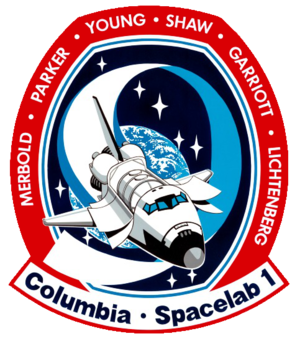
Robert Alan Ridley Parker dit Bob Parker est un astronaute américain né le 14 décembre 1936.
Brewster Hopkinson Shaw Jr. est un astronaute américain né le 16 mai 1945.
STS-9 est la 6ᵉ mission de la navette spatiale Columbia. Ce fut le dernier vol de Columbia avant STS-61-C en janvier 1986. C'est la première fois qu'un véhicule spatial met en orbite un équipage de six personnes. Première mission de la navette dont une partie des membres de l'équipage est non américain.